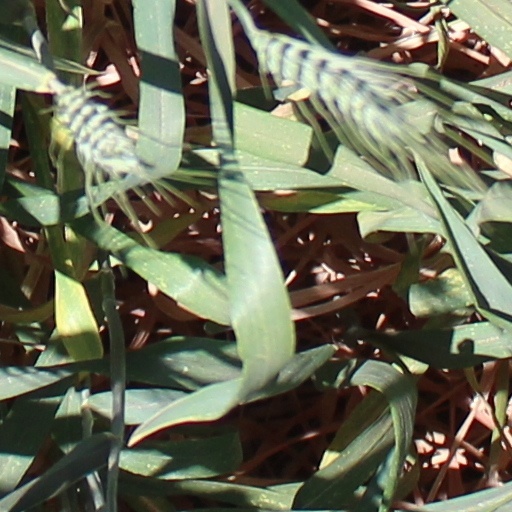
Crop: wheat